Horia Creangă

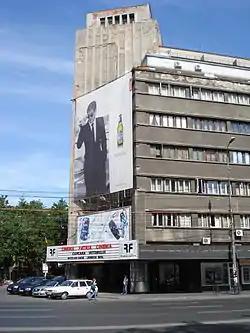
ARO Building, Bucharest, 1930–31

Creangă was one of the first architects in Romania to adopt the basic elements of modernist design, in designs which progressed rapidly from complex stepped forms in his first projects of the late 1920s to simple unadorned volumes, or dominant horizontal and vertical massing in the 1930s. This evolution is evident in his villas designed from 1929 to 1930, progressing from the blocky volumes elaborated with statuary and sculpture of the Cornel Medrea Villa in 1929 to the spare unadorned cubic volume of the Ion Miclescu Villa, completed the next year.